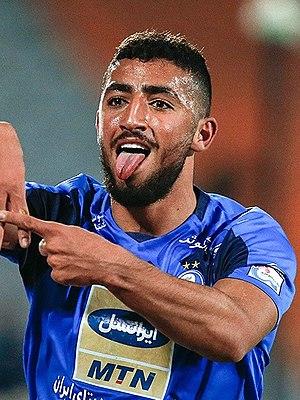
Allahyar Sayyadmanesh, né le 29 juin 2001 à Amol en Iran, est un footballeur international iranien. Il joue actuellement avec le club de Fenerbahçe.